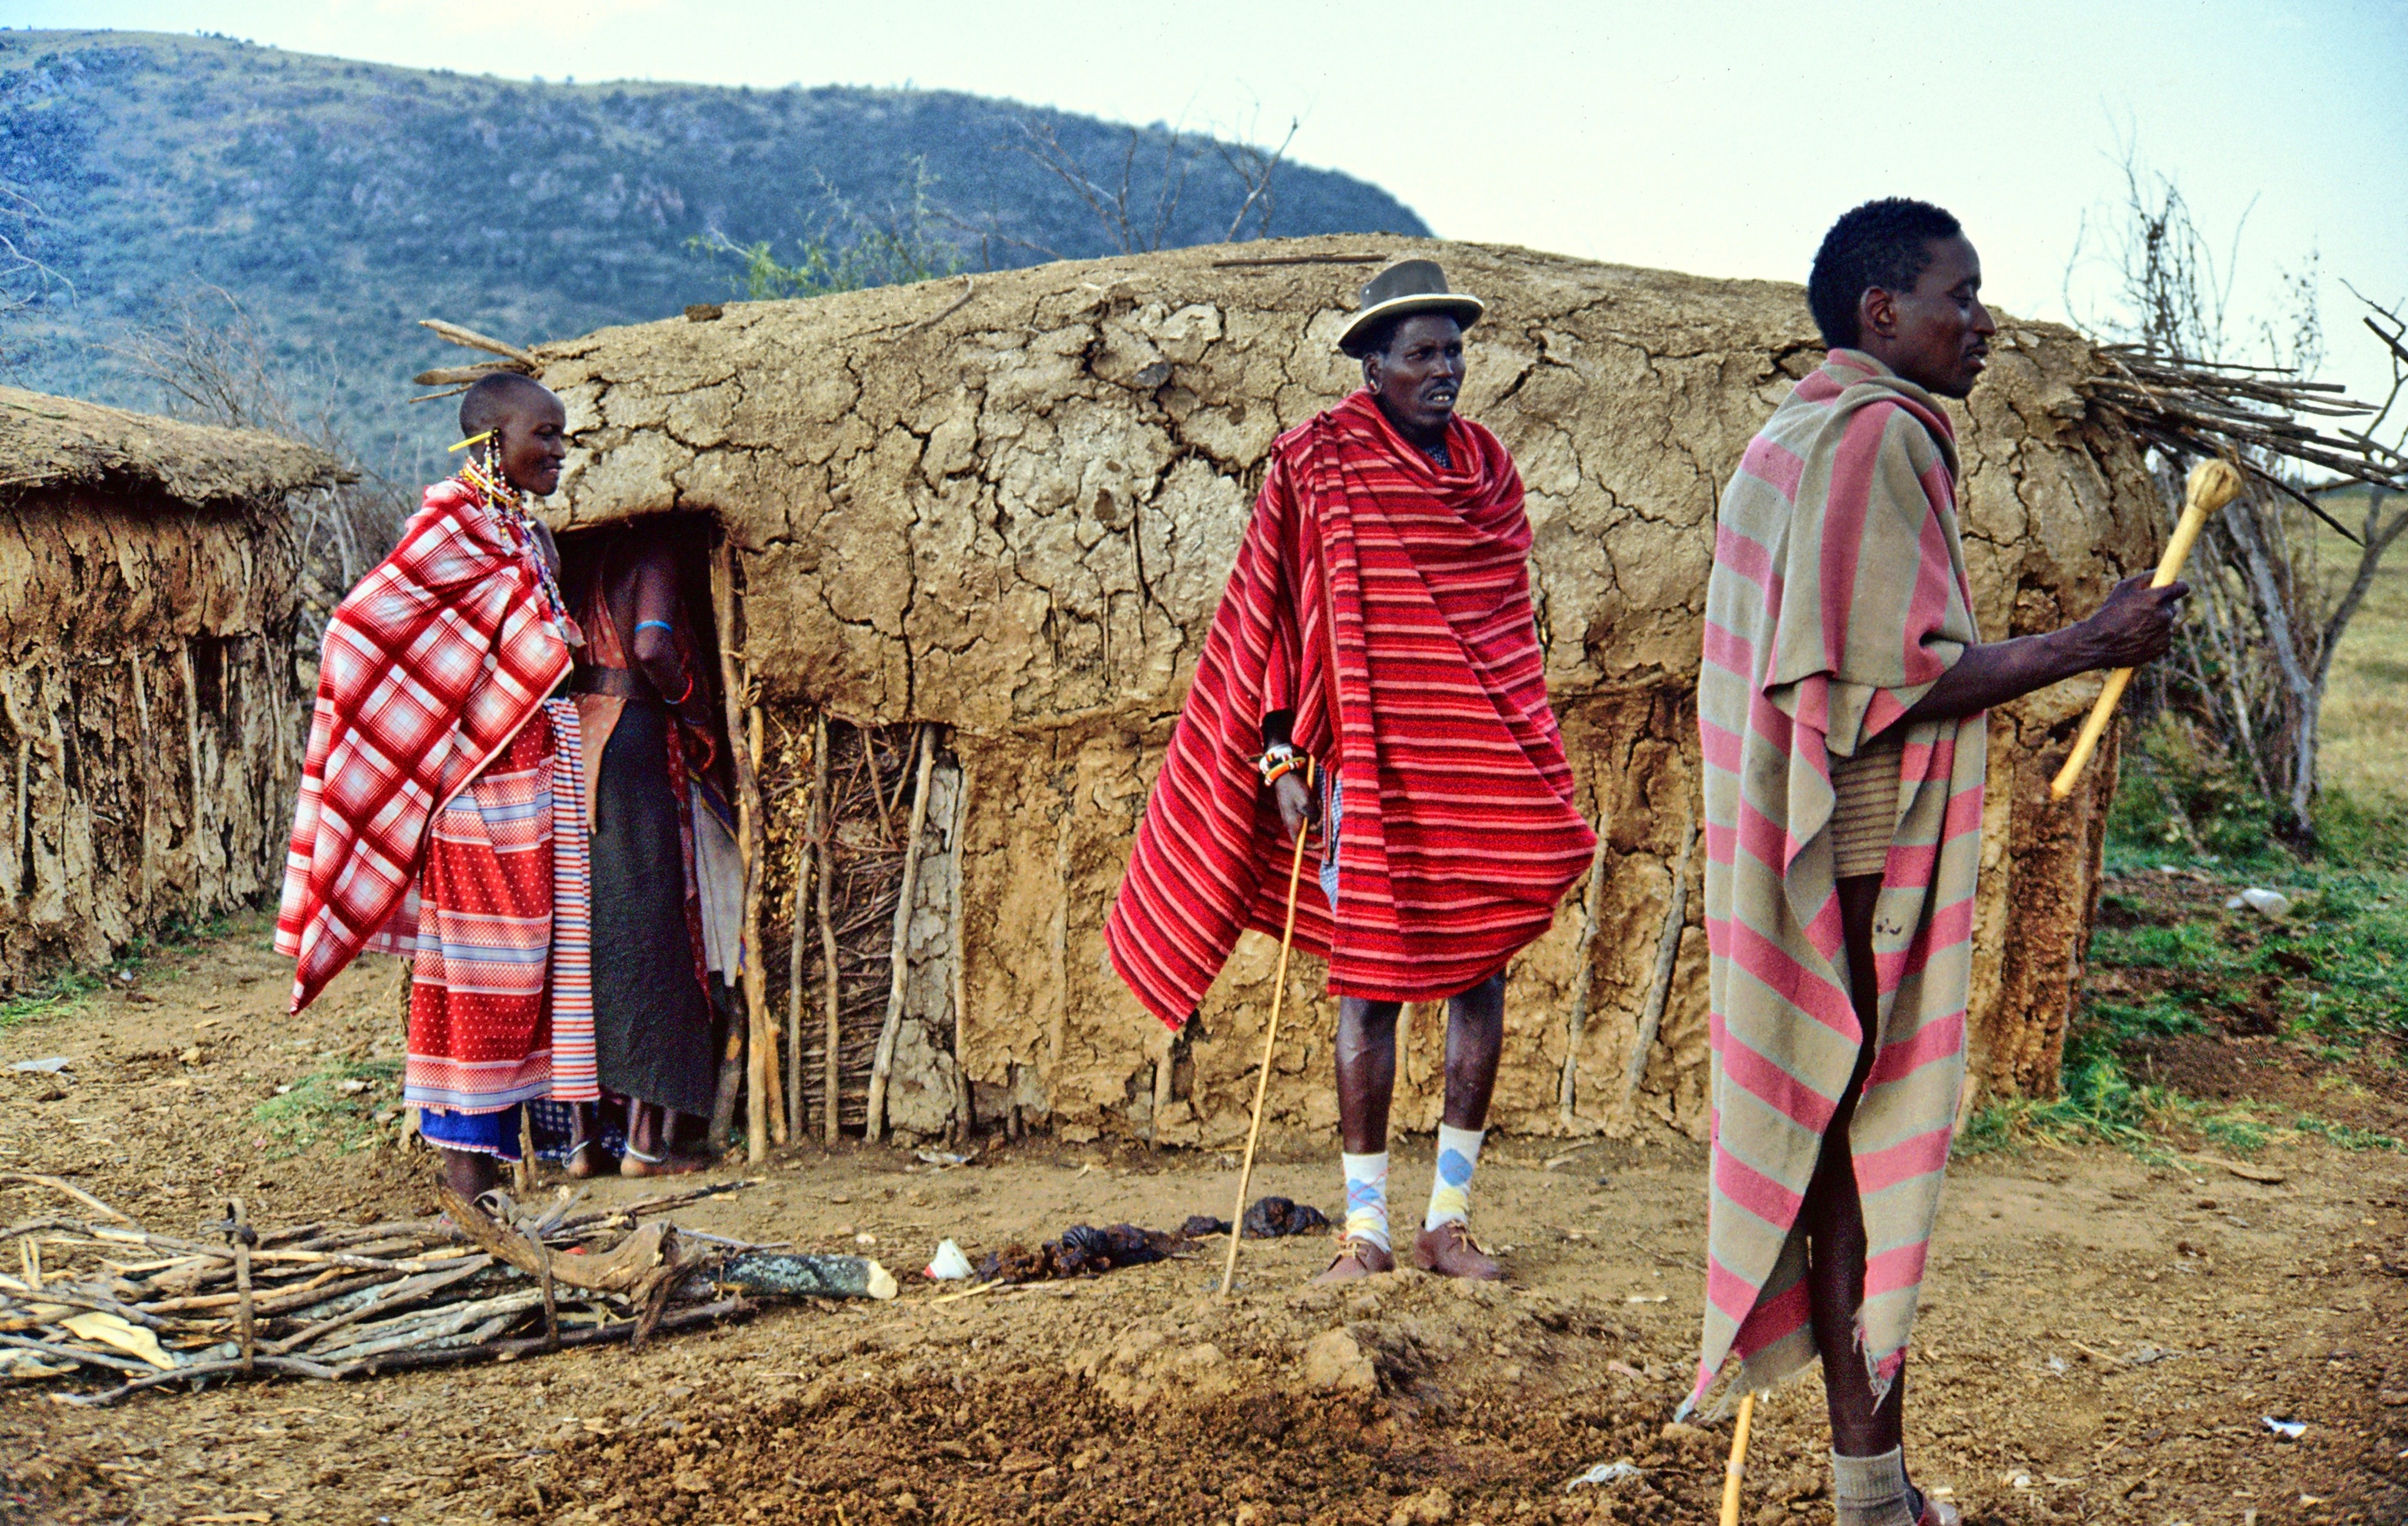
people, africa, agriculture, tribe, temple, tradition, kenya, masai mara, maasai warrior